Farka Lake

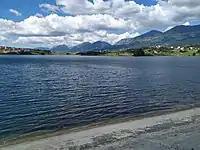
Farka Lake overlooking Dajti Mt

The lake is about 75 hectare, larger than the Artificial Lake of Tirana. It has a maximum length of two kilometers as well as a maximum width of 700 meters. The dam at the south is about 300 metres long.